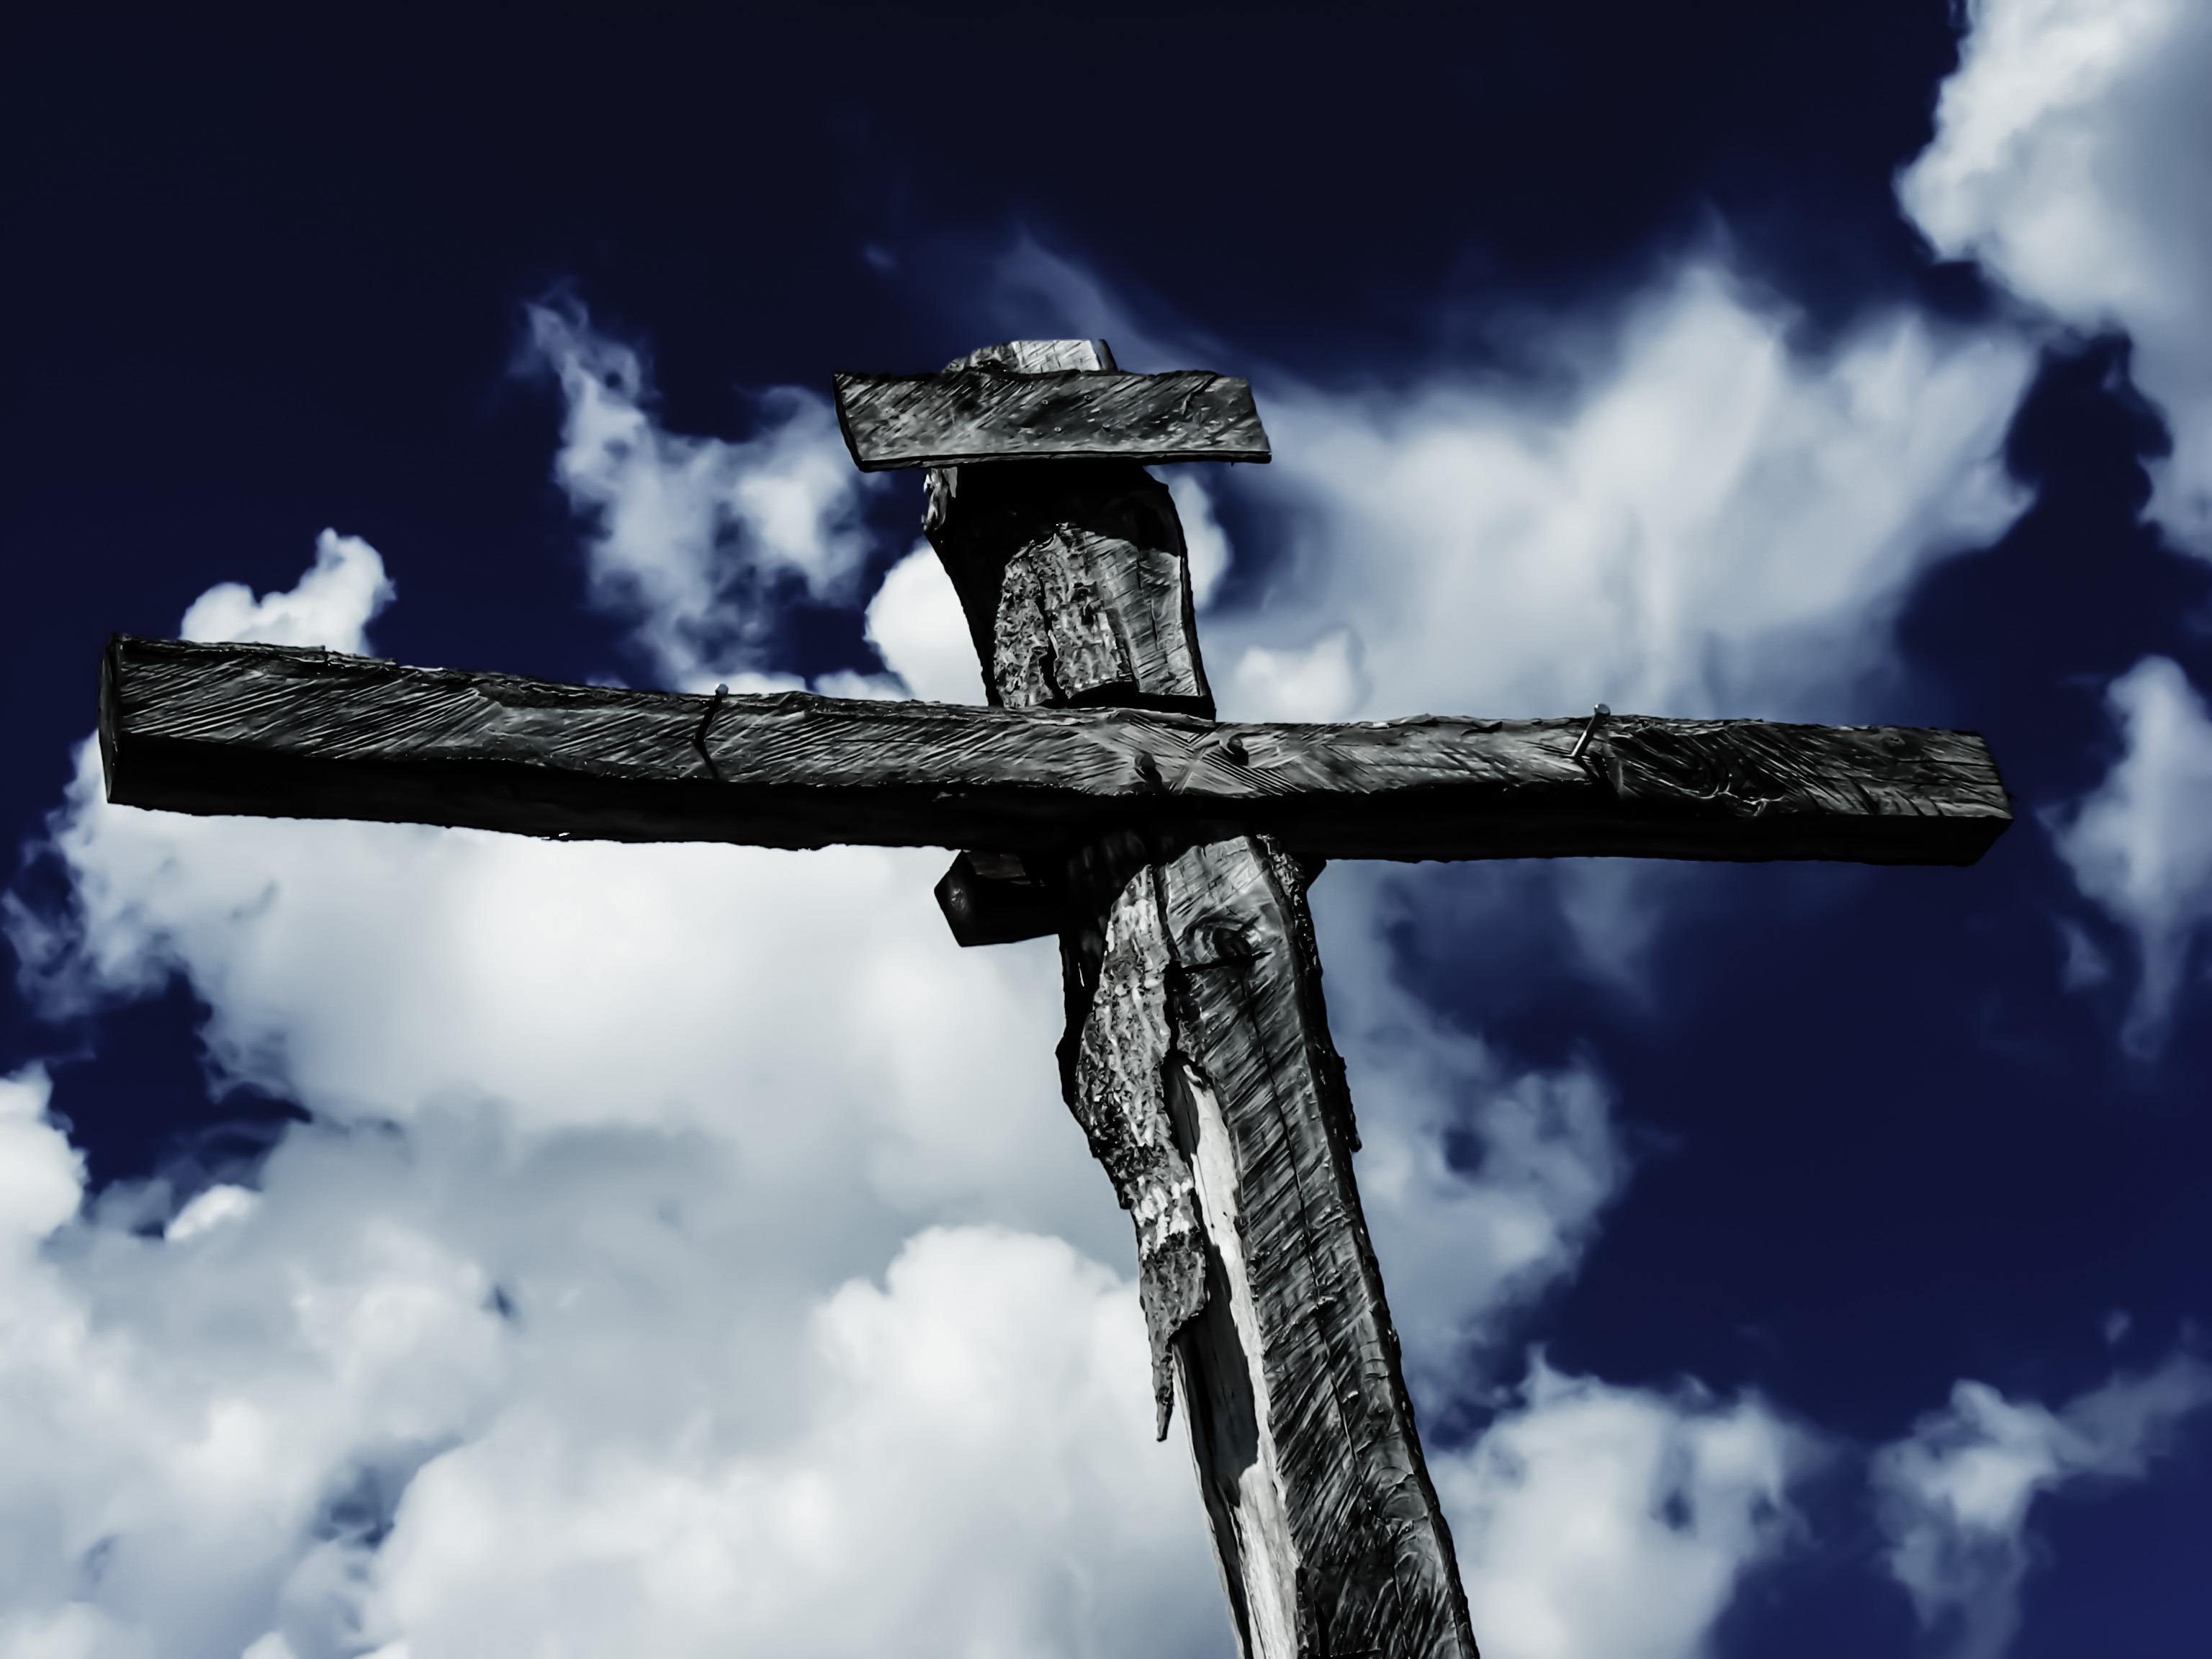
cloud, sky, gift, reflection, symbol, religion, blue, church, cross, christian, death, christmas, son, religious, christ, faith, jesus, christianity, worship, pain, easter, crucifixion, saviour, remembrance, florida, god, crucifix, resurrection, birth, belief, reborn, sacrifice, new life, baptize, mount dora, atmosphere of earth, born again, baptized